Arboretum La Alfaguara

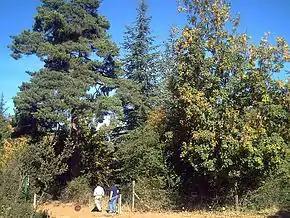
View of the Arboretum de la Alfaguara

The Arboretum La Alfaguara was formerly a tree nursery in the Sierra de la Alfaguara, in Alfacar near Granada in Spain. It contains samples of many of the trees that are scattered throughout the Sierra and the surrounding mountain ranges.